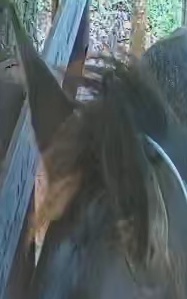
Face region: ears (position_of_ears)
Pain indicator: not_present